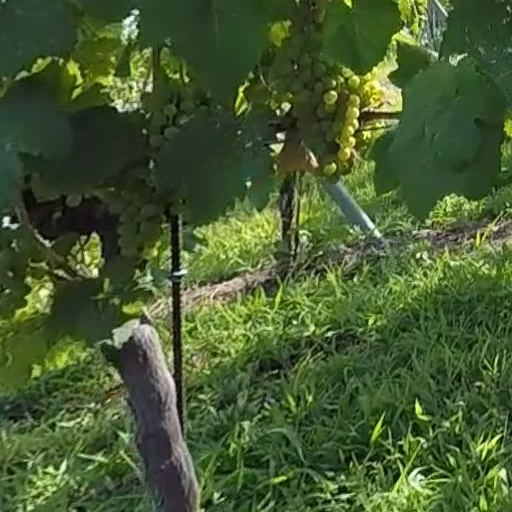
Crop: grape